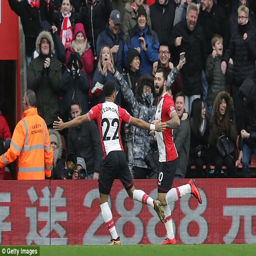
the striker has been backed to break into the squad by soccer player